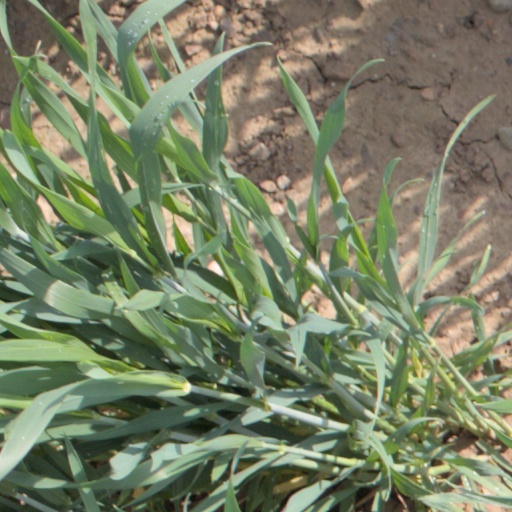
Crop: wheat